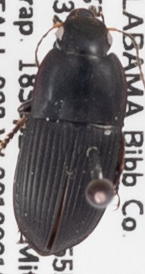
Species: Anisodactylus haplomus
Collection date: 2019-09-18
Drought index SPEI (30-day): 0.292
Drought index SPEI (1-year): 0.766
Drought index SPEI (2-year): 0.54